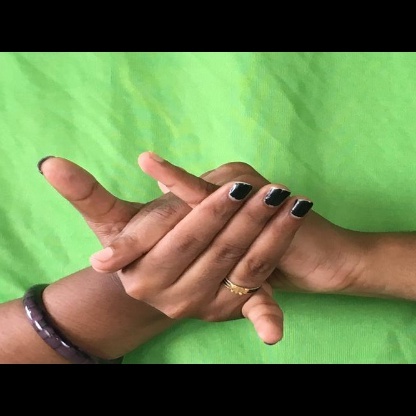
Mudra: Kurma